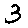
Label: 3